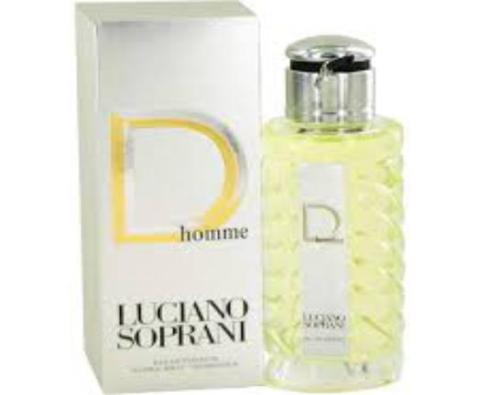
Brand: luciano soprani
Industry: Clothes